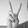
ASL letter: V